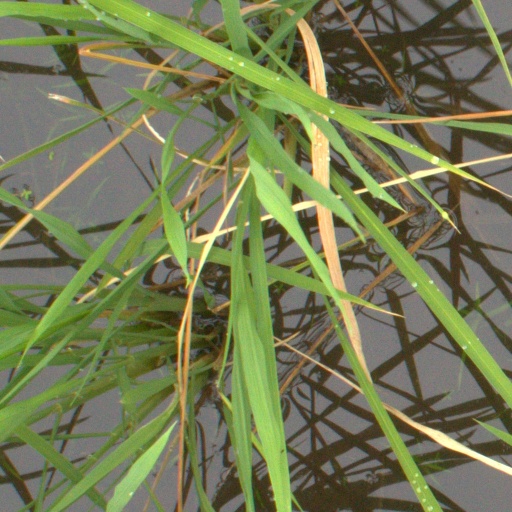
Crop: rice